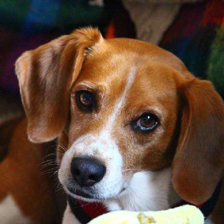
Label: animals